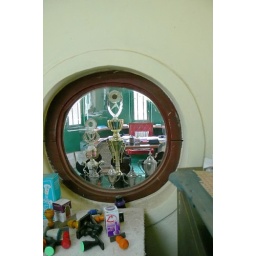
in the managing office of liddesdale tea plantation--not a computer in sight.